WikiLeaks

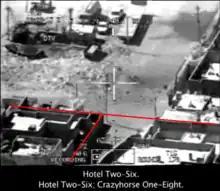
Gun camera footage of the airstrike of 12 July 2007 in Baghdad, showing the slaying of Namir Noor-Eldeen and a dozen other civilians by a US helicopter

In February WikiLeaks published a leaked diplomatic cable from the United States Embassy in Reykjavik relating to the Icesave dispute. The cable, known as Reykjavik 13, was the first of the classified documents WikiLeaks published among those allegedly provided to them by Chelsea Manning.